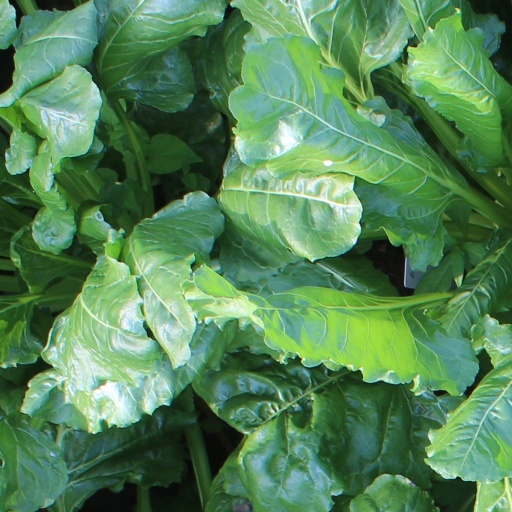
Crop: sugar beet